Jennifer Wilson (actress)

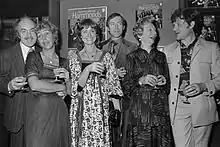
"The Brothers" (1976), left to right: Derek Benfield, Margaret Ashcroft, Jennifer Wilson, Robin Chadwick, Jean Anderson, Colin Baker

Jennifer Wenda Wilson (25 April 1932 – 29 March 2022) was an English actress. Beginning her on-screen acting career in the 1950s, she played Kate Nickleby in a BBC dramatisation of "Nicholas Nickleby" in 1957. Wilson's last acting roles were as Mrs. Bradbury in "Coronation Street" in 2014 and as Nancy Milne in three episodes of the BBC lunchtime soap "Doctors" between 2014 and 2015.